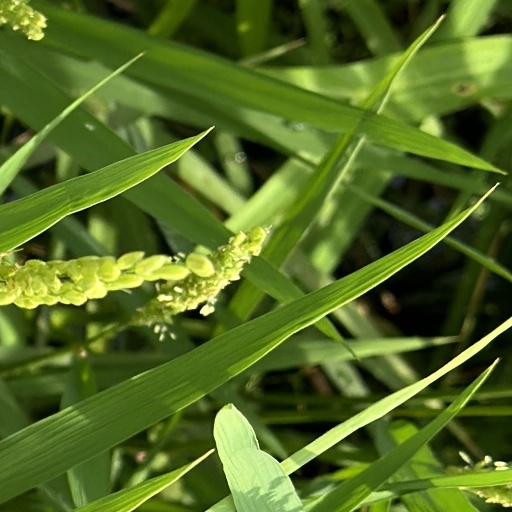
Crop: rice